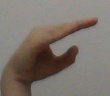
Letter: jeem